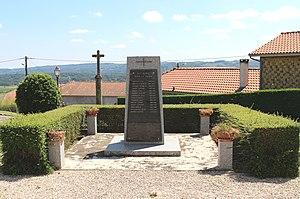
Monument aux morts de Libaros (Hautes-Pyrénées)
Libaros est une commune française située dans le département des Hautes-Pyrénées, en région Occitanie.